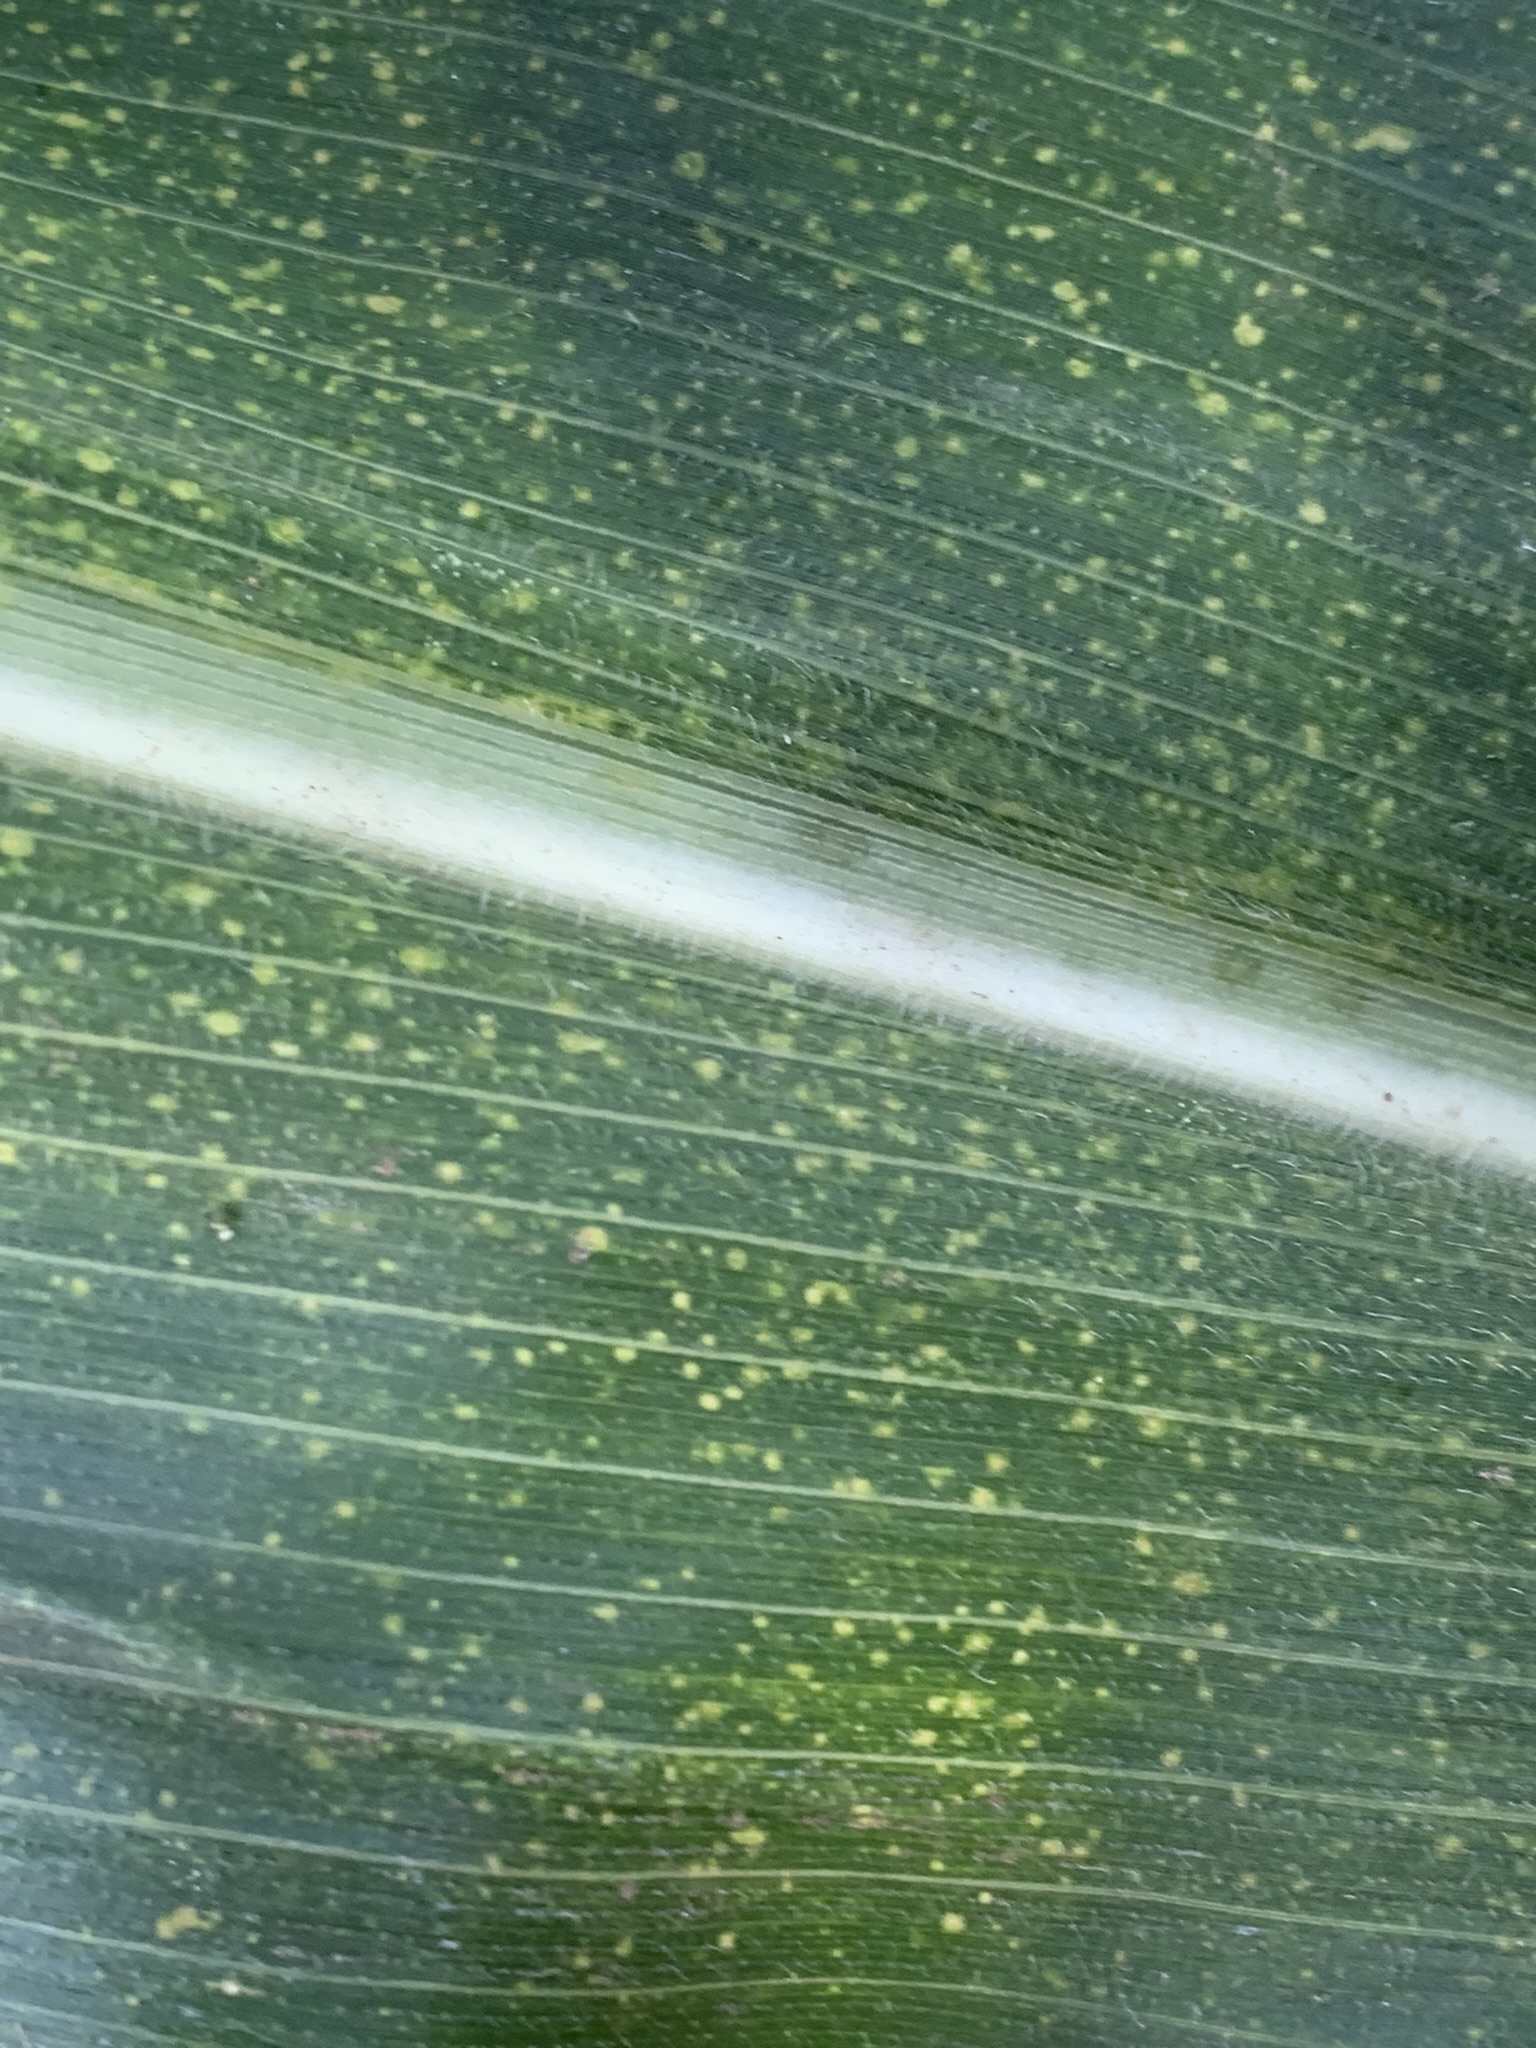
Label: MLN